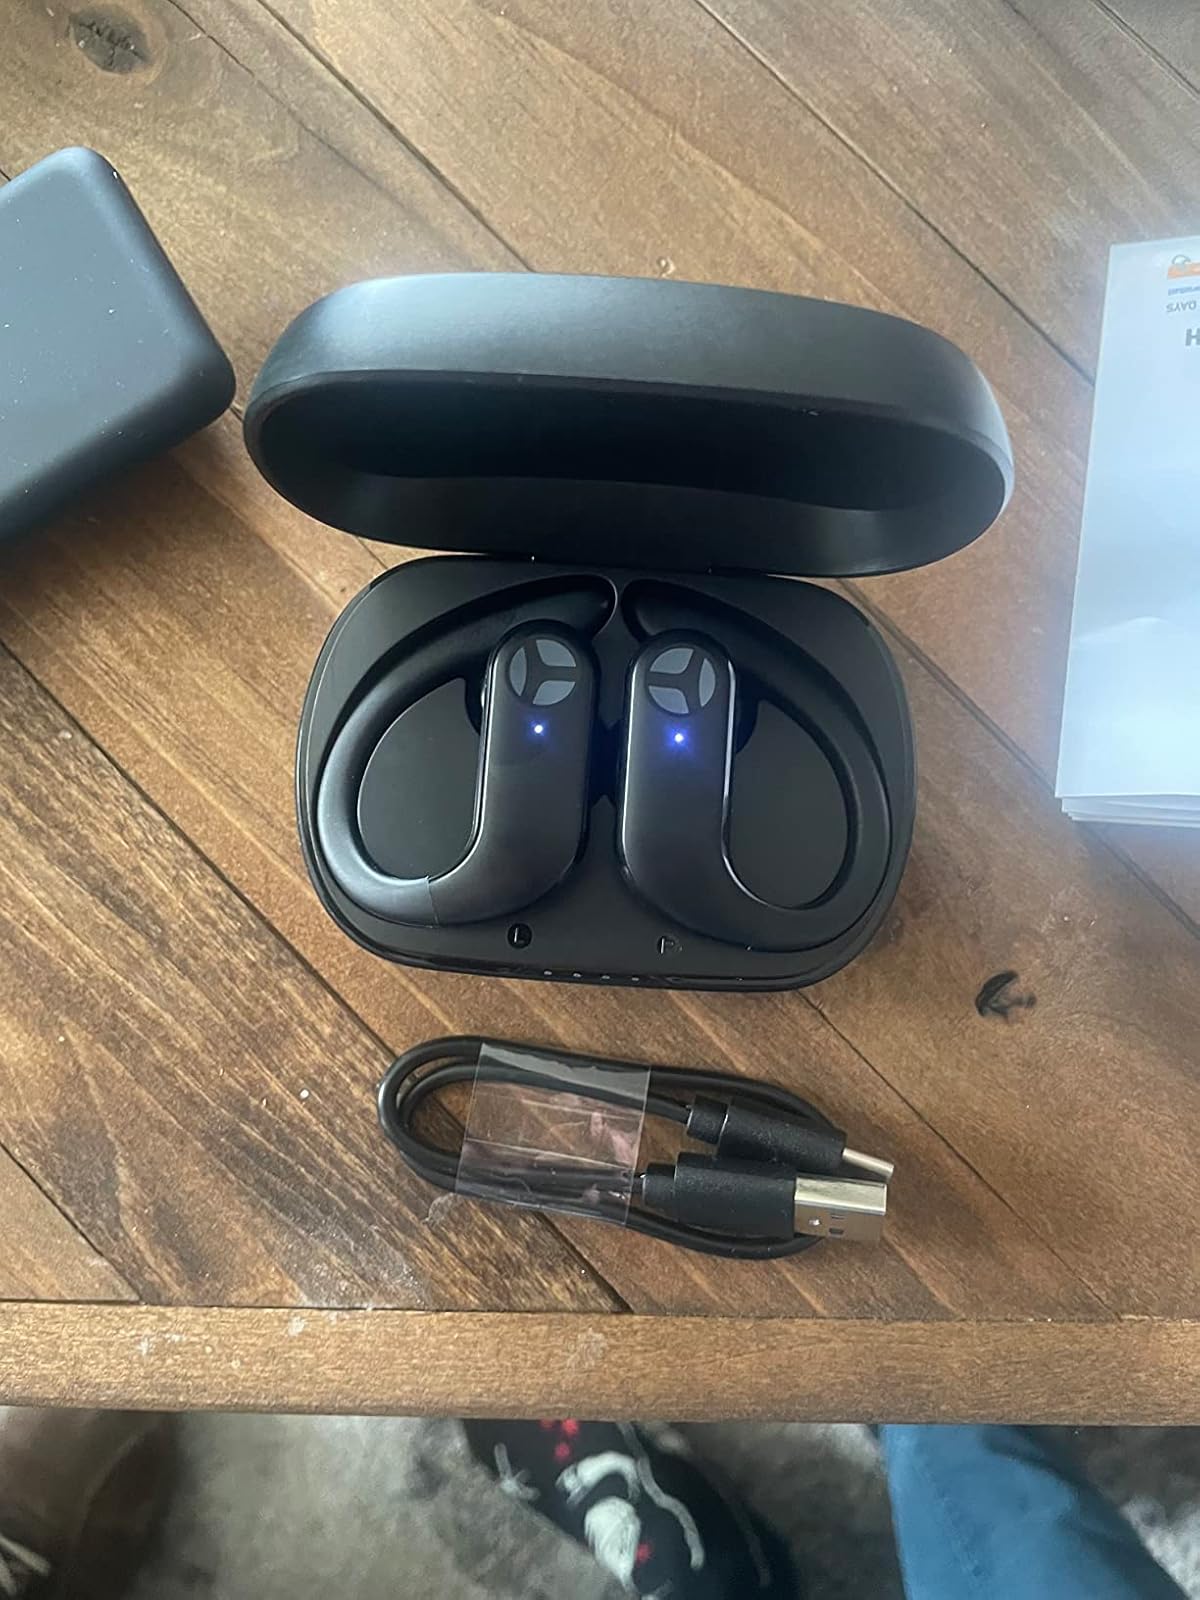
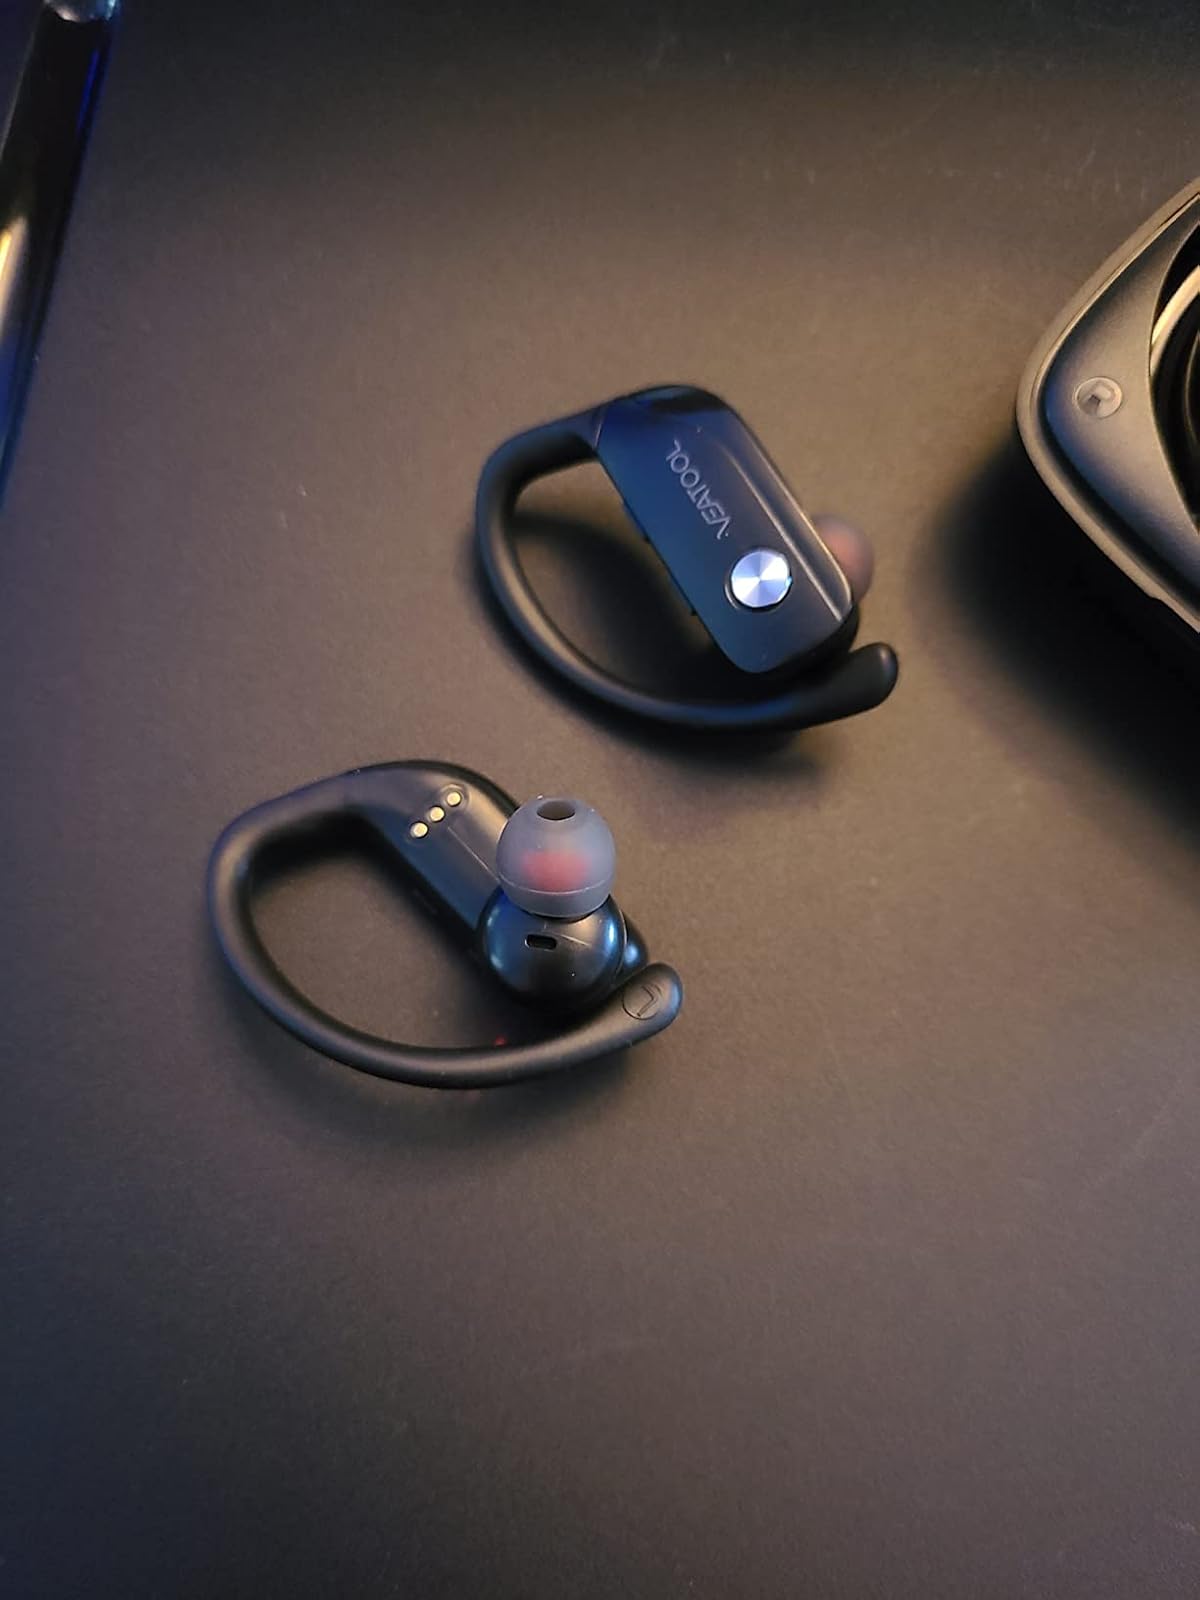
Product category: earbuds
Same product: no